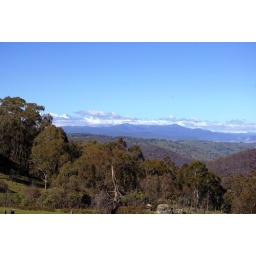
Hume &amp;amp; Hovell were the first white men to see the Australian Alps from this hill in 1824.